List of Brazil national football team managers

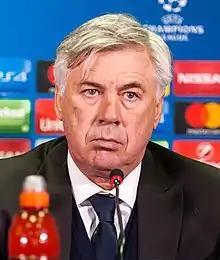
Carlo Ancelotti, current Brazil national football team's manager, fourth non-Brazilian, second European and first Italian

Mário Zagallo became the first person to win the FIFA World Cup both as a player (1958 and 1962) and as a manager (1970).